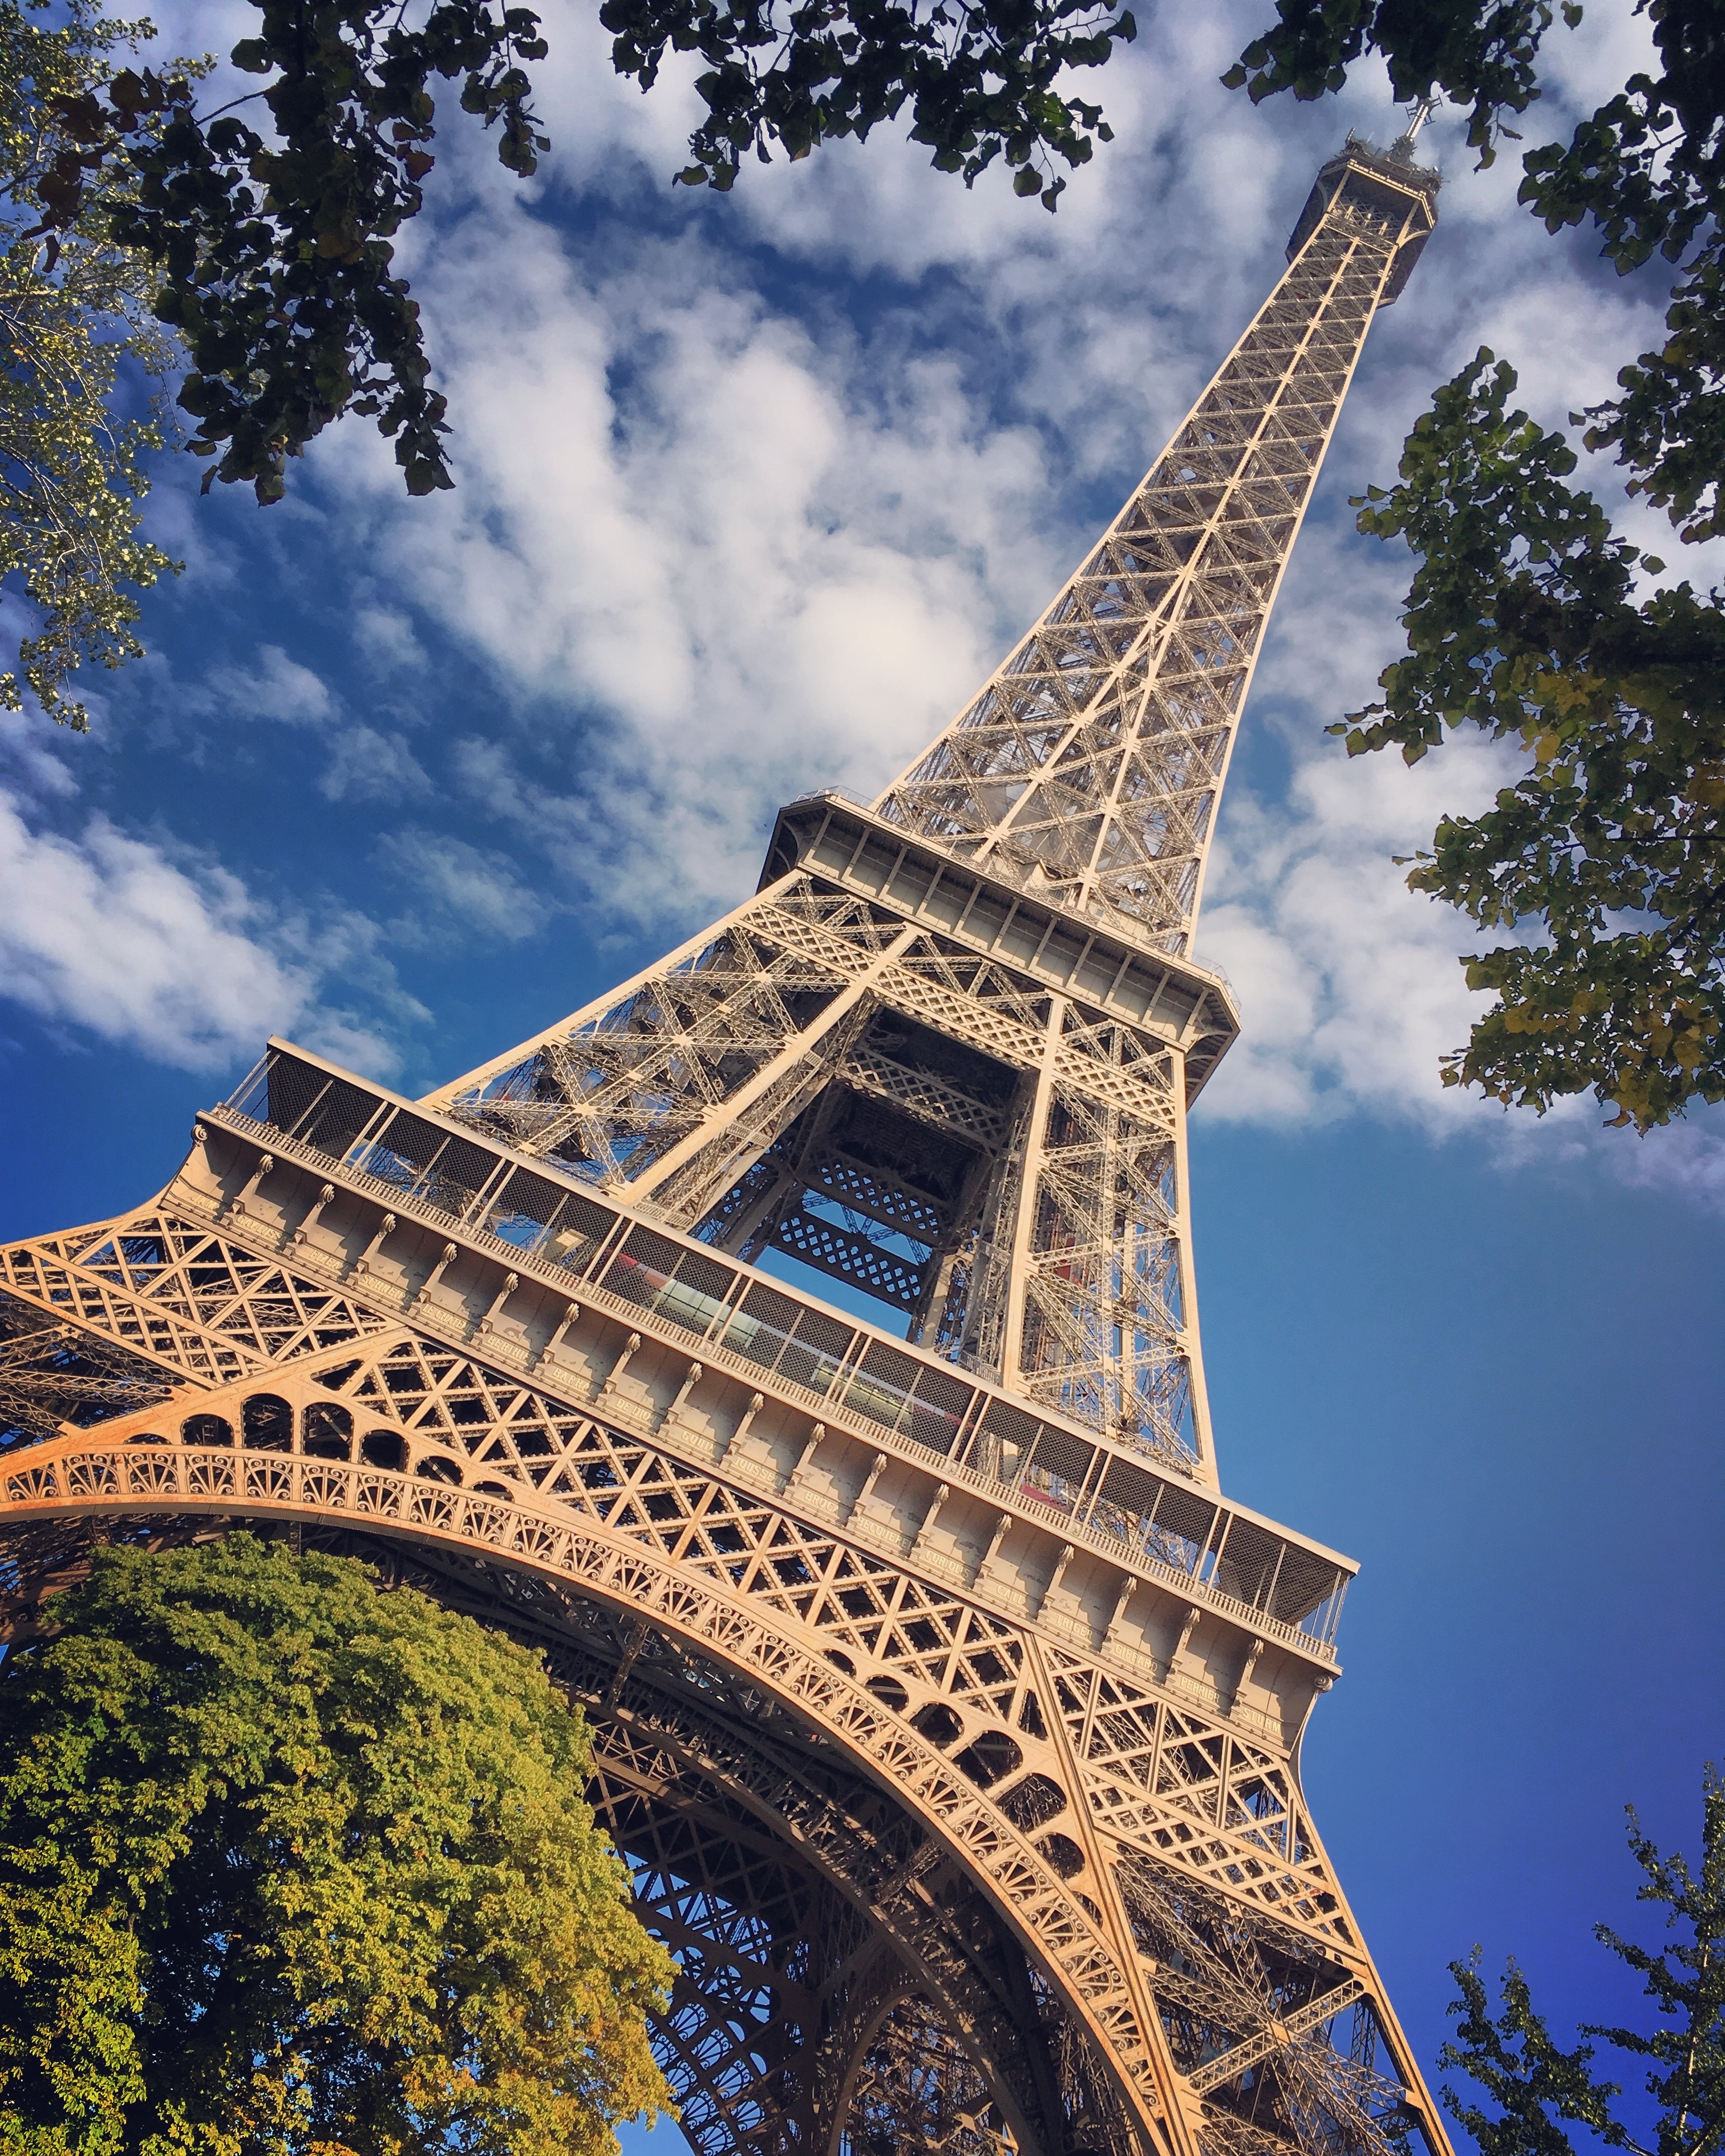
tree, sky, paris, skyscraper, monument, cityscape, tower, landmark, tourism, spire, eifel, urban area